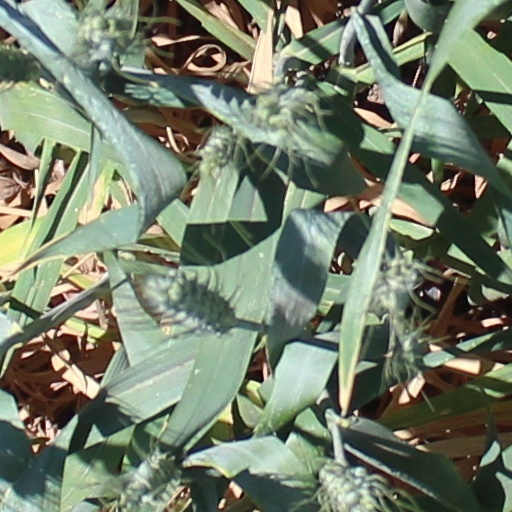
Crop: wheat